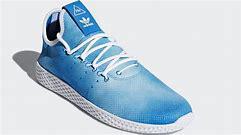
Brand: Adidas
Model: PW Tennis HU